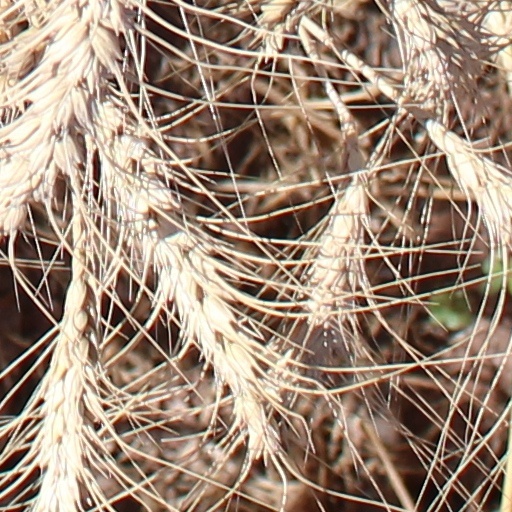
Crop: wheat